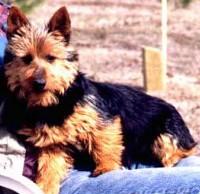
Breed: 202-n000020-Australian_terrier